Alfred Aboya

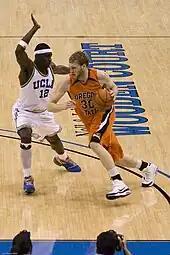
Aboya on defense against Oregon State's Daniel Deane in 2009.

Joined by Mbah a Moute, Aboya began attending UCLA in the fall of 2005. The two teammates relied on each other for support. UCLA advanced to the Final Four in each of Aboya's first three seasons. In his first year, he was originally set to be a starter until he had arthroscopic surgery on both knees, delaying his debut until the seventh game of the season. He played 33 games, starting two, in 2005–06. In his second year, he played in 35 of the Bruins' 36 games, including one start. That season, he had almost as many offensive rebounds (68) as he did defensive rebounds (79). As a junior in 2006–07, Aboya was one of four teammates to play in all 39 games. He made 17 starts, playing 15.2 minutes per game while averaging 2.9 points and 2.2 rebounds.